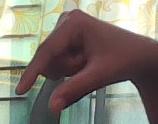
ASL sign: Q